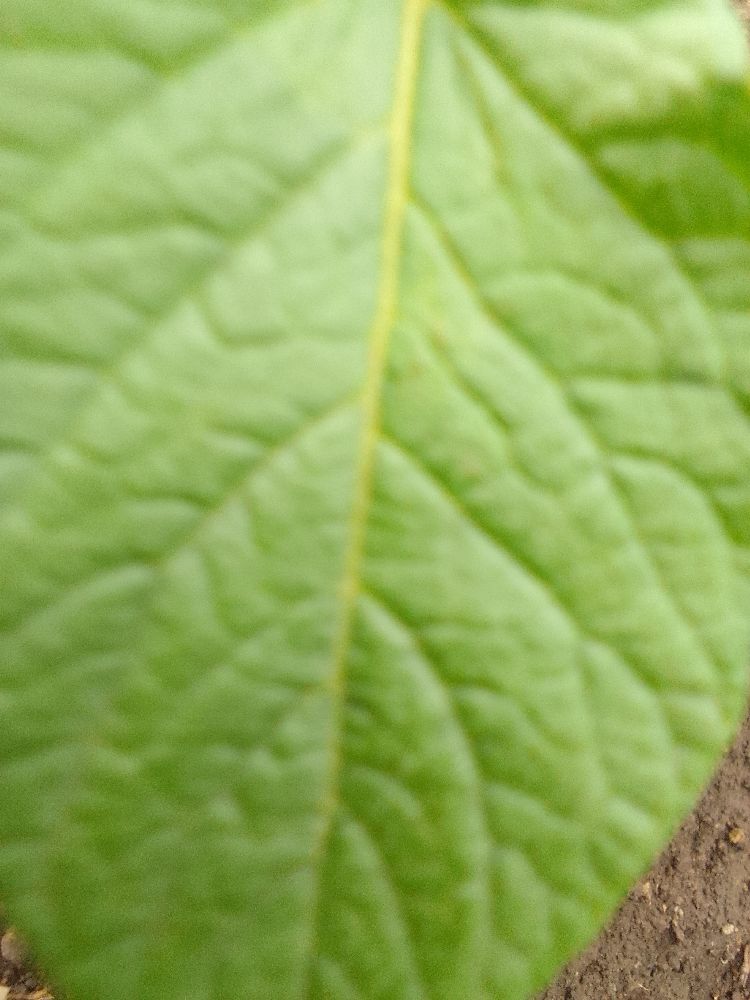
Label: Healthy